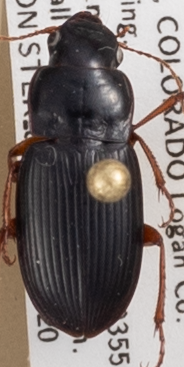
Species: Harpalus paratus
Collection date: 2018-09-20
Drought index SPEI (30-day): -0.9
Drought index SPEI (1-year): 0.86
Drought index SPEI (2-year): -0.128